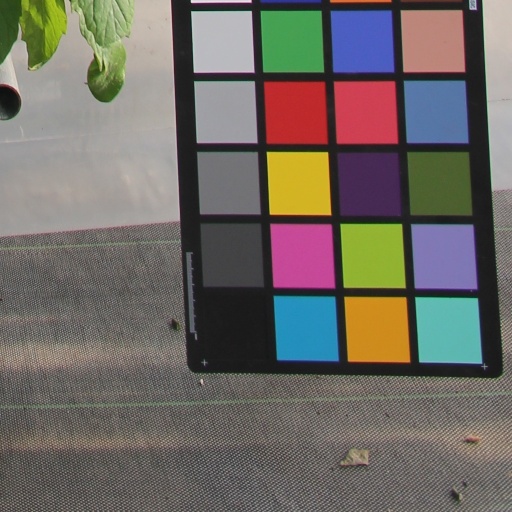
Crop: tomato